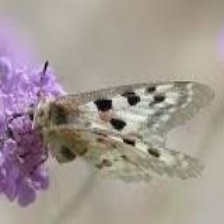
Species: APPOLLO